Great Gatchina Palace

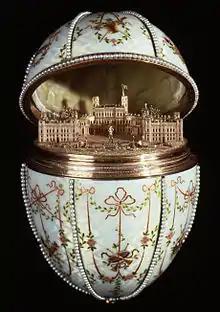
The Gatchina Palace, a Fabergé egg featuring a miniature replica of the Gatchina Palace.

In the 1840s, Gatchina Palace was now in the ownership of Tsar Nicholas I, who initiated major reconstruction works of the palace, particularly of its grounds. Roman Ivanovich Kuzmin, the chief architect of the Ministry of the Imperial Court, led the project centred on the palace's main square, which was completely torn up, raised in height, had basement levels added underneath, and decoration remodelled. The adjoining buildings were also raised in height by one storey, and because the main building no longer dominated the palace Kuzmin had its towers raised an extra storey. A new canopy was added to the balcony overlooking the parade grounds, which was intended to be made from marble but was later made from cast iron instead. Dilapidated bastions and retaining walls around the palace were demolished and rebuilt.